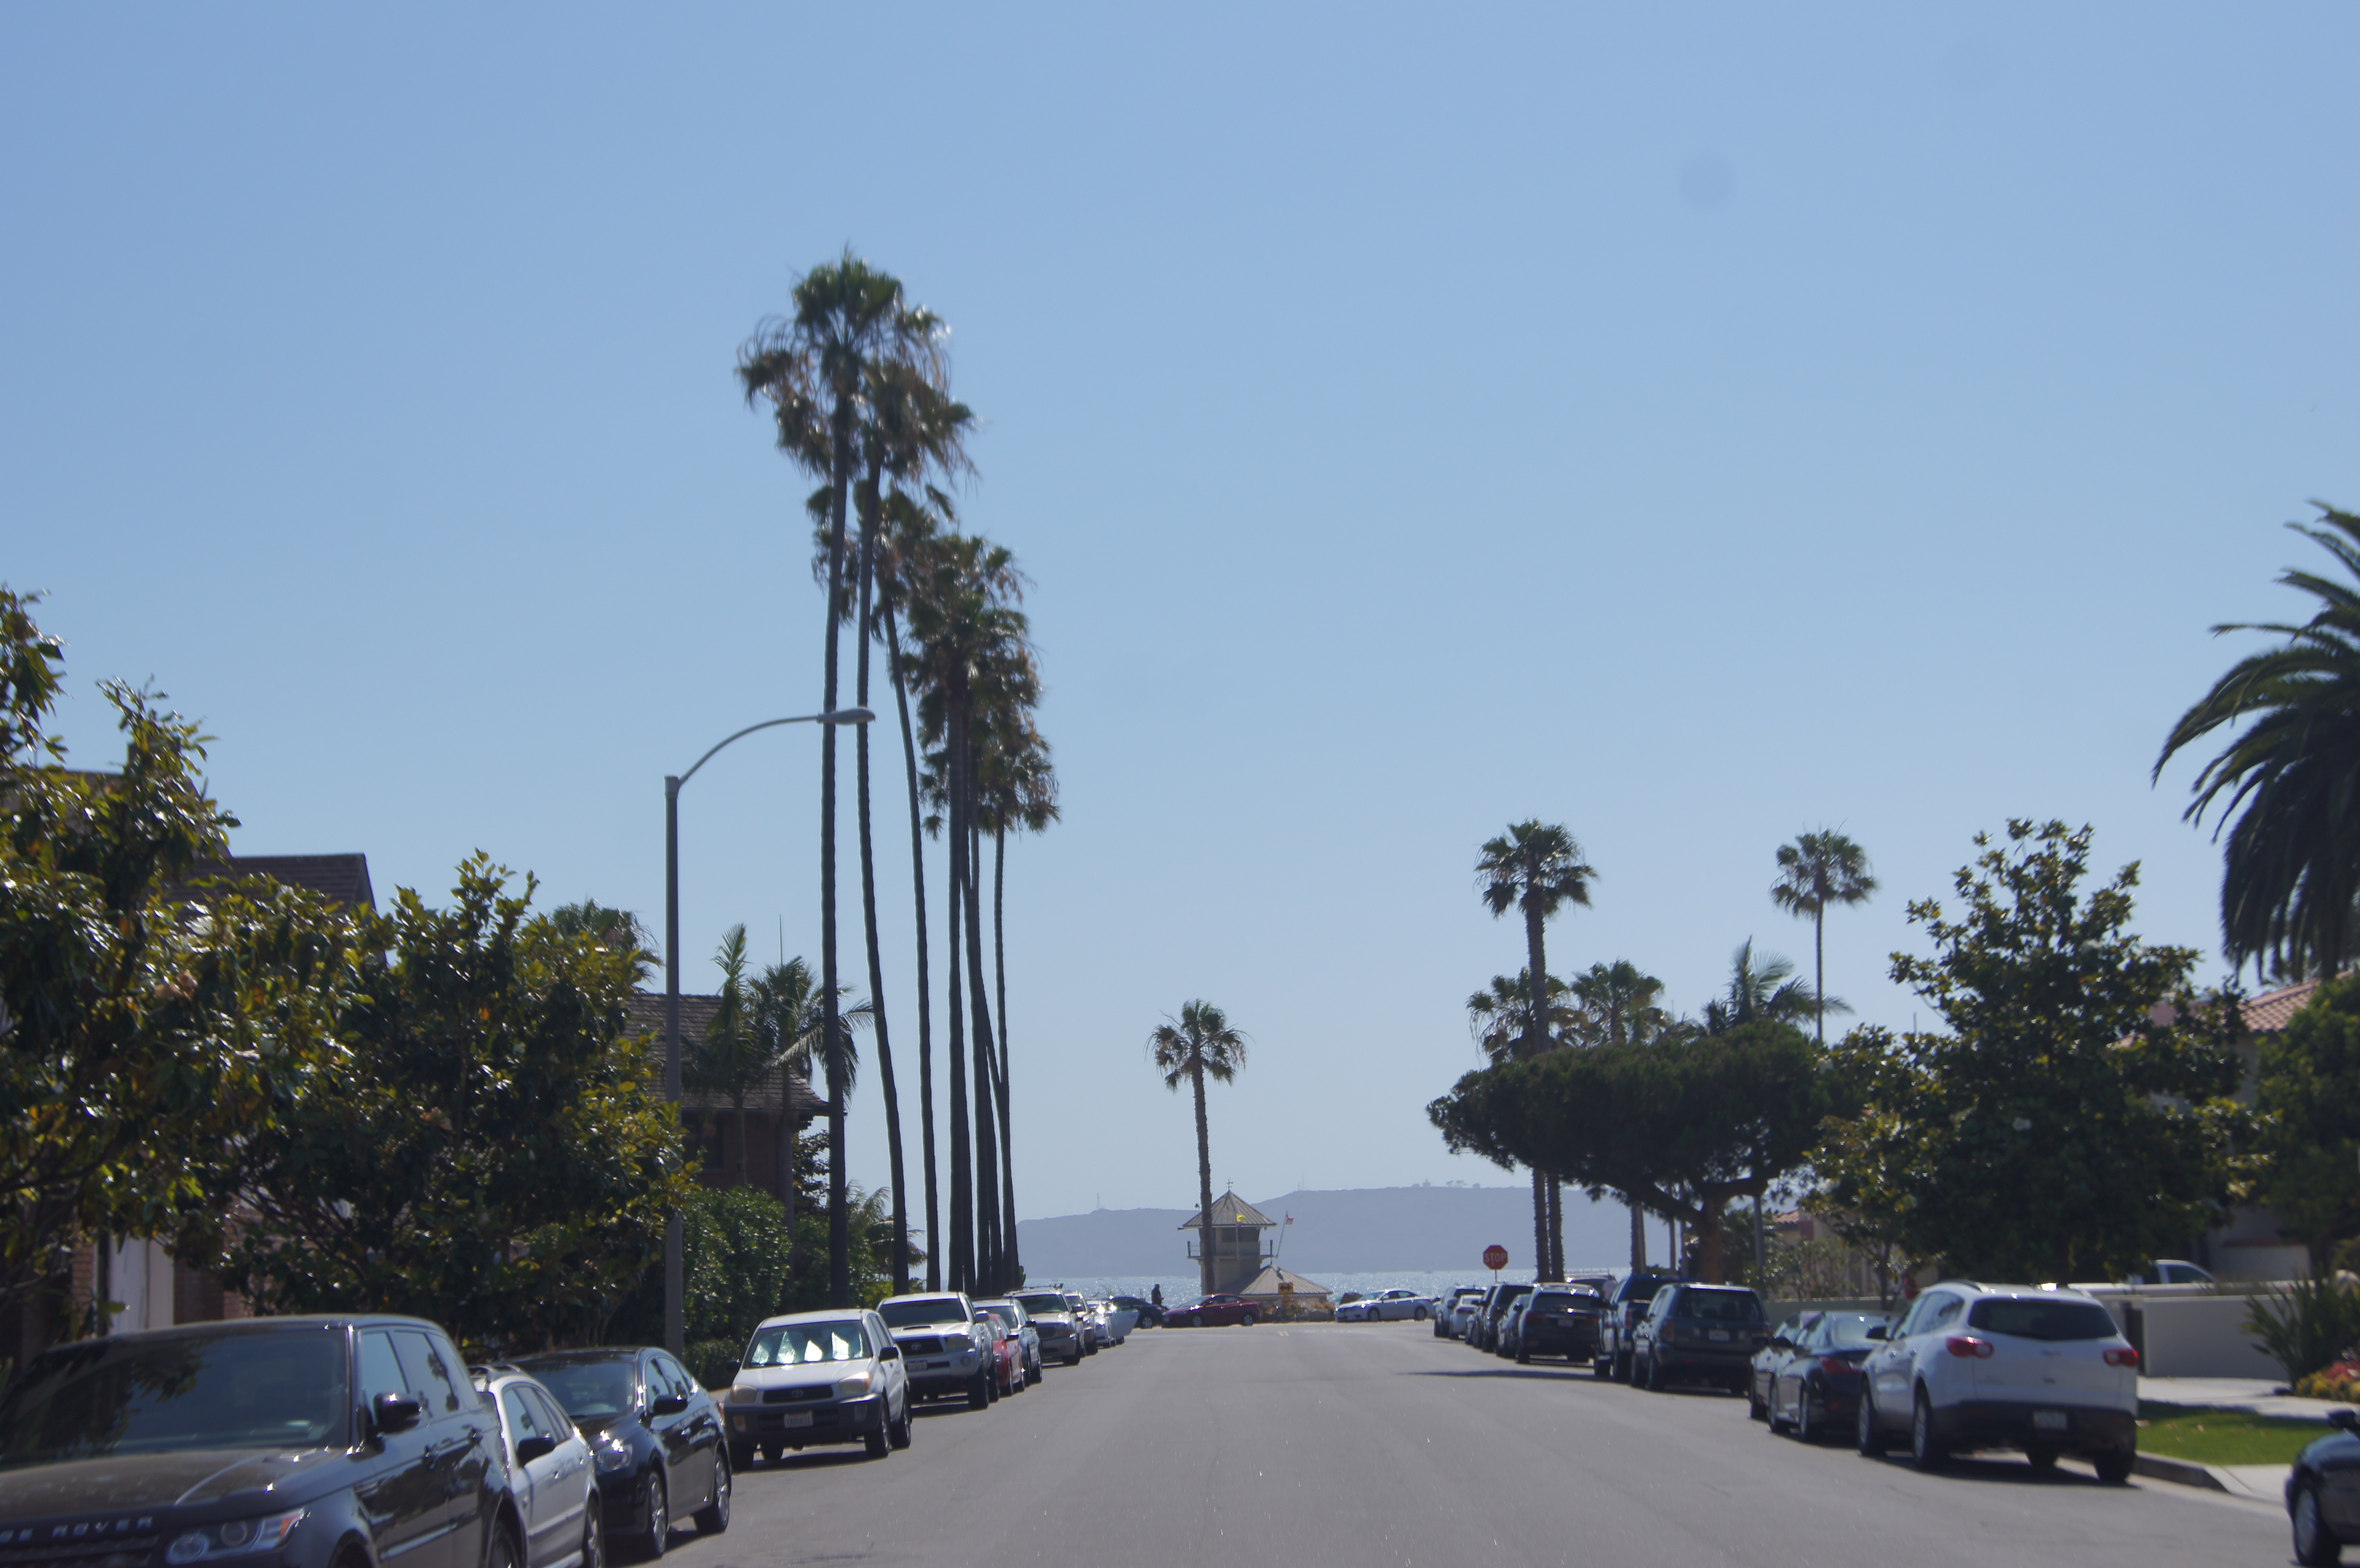
tree, road, street, downtown, suburb, infrastructure, neighbourhood, residential area, woody plant, arecales